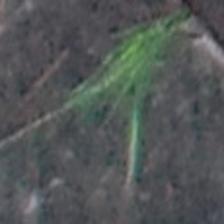
Label: single